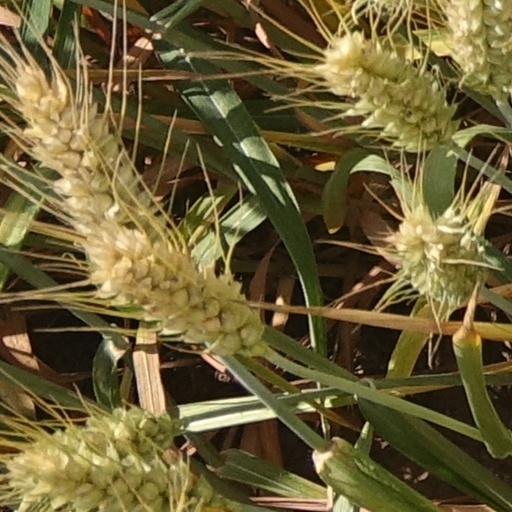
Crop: wheat